High Card

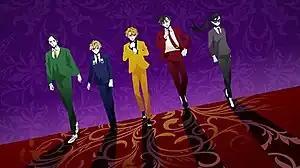
The agents of High Card. From left to right: Vijay Kumar Singh, Leo Constantine Pinochle, Finn Oldman, Chris Redgrave and Wendy Sato.

On June 9, 2021, it was announced that Homura Kawamoto, Hikaru Muno, and TMS Entertainment were working on a multimedia franchise, which include an anime television series. The project is done in collaboration with Kadokawa and Sammy Corporation.